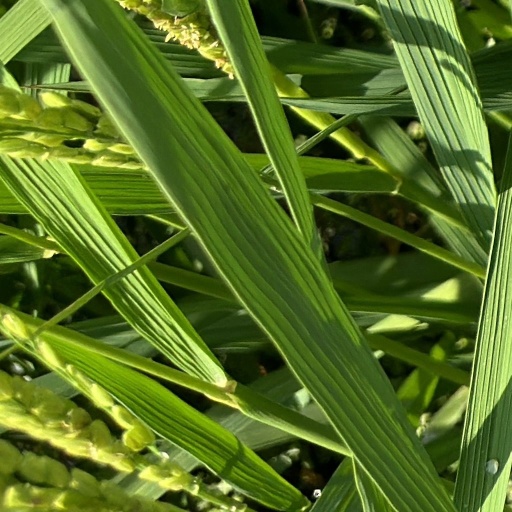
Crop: rice